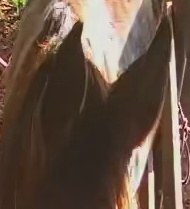
Face region: ears (position_of_ears)
Pain indicator: not_present